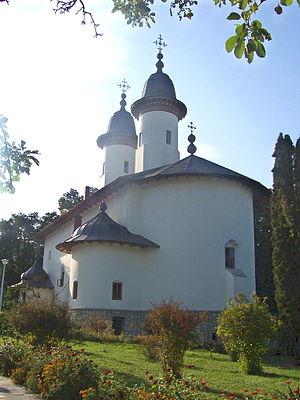
Agapia est une commune roumaine du județ de Neamț, dans la région historique de Moldavie et dans la région de développement du Nord-Est.